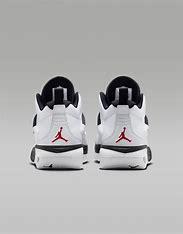
Brand: Jordan
Model: Stay Loyal 3